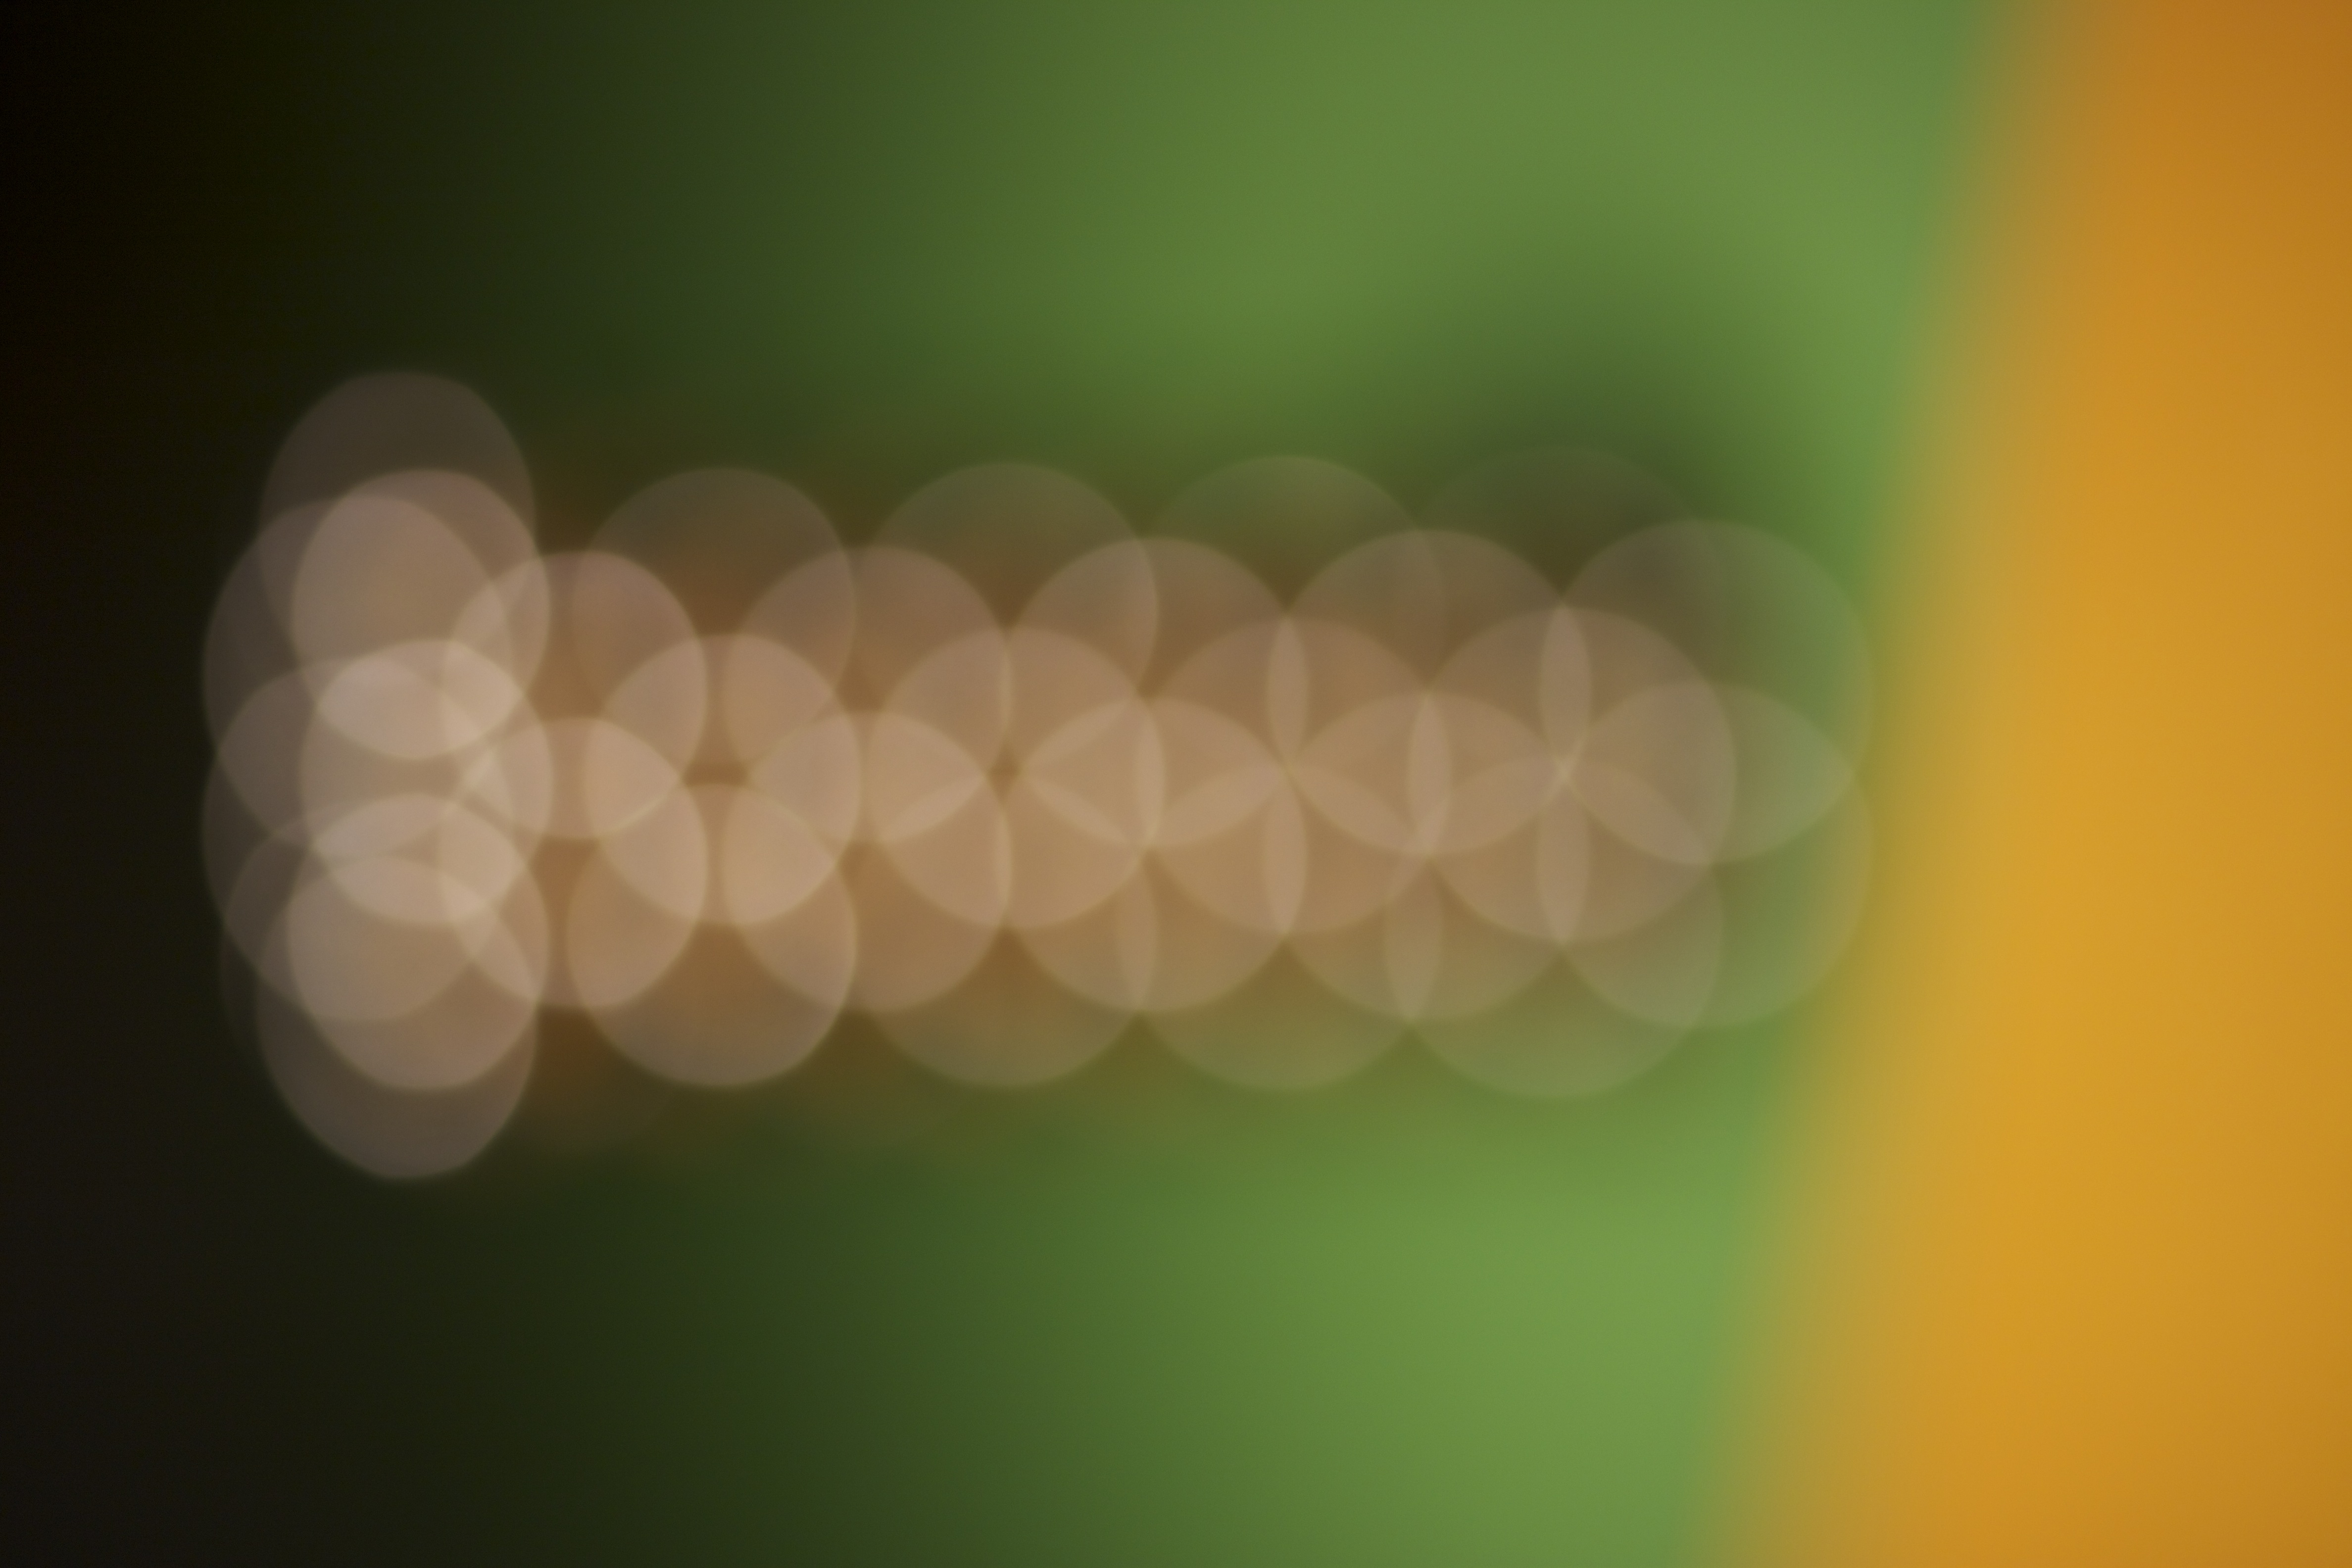
flower, food, green, produce, yellow, lighting, shape, macro photography